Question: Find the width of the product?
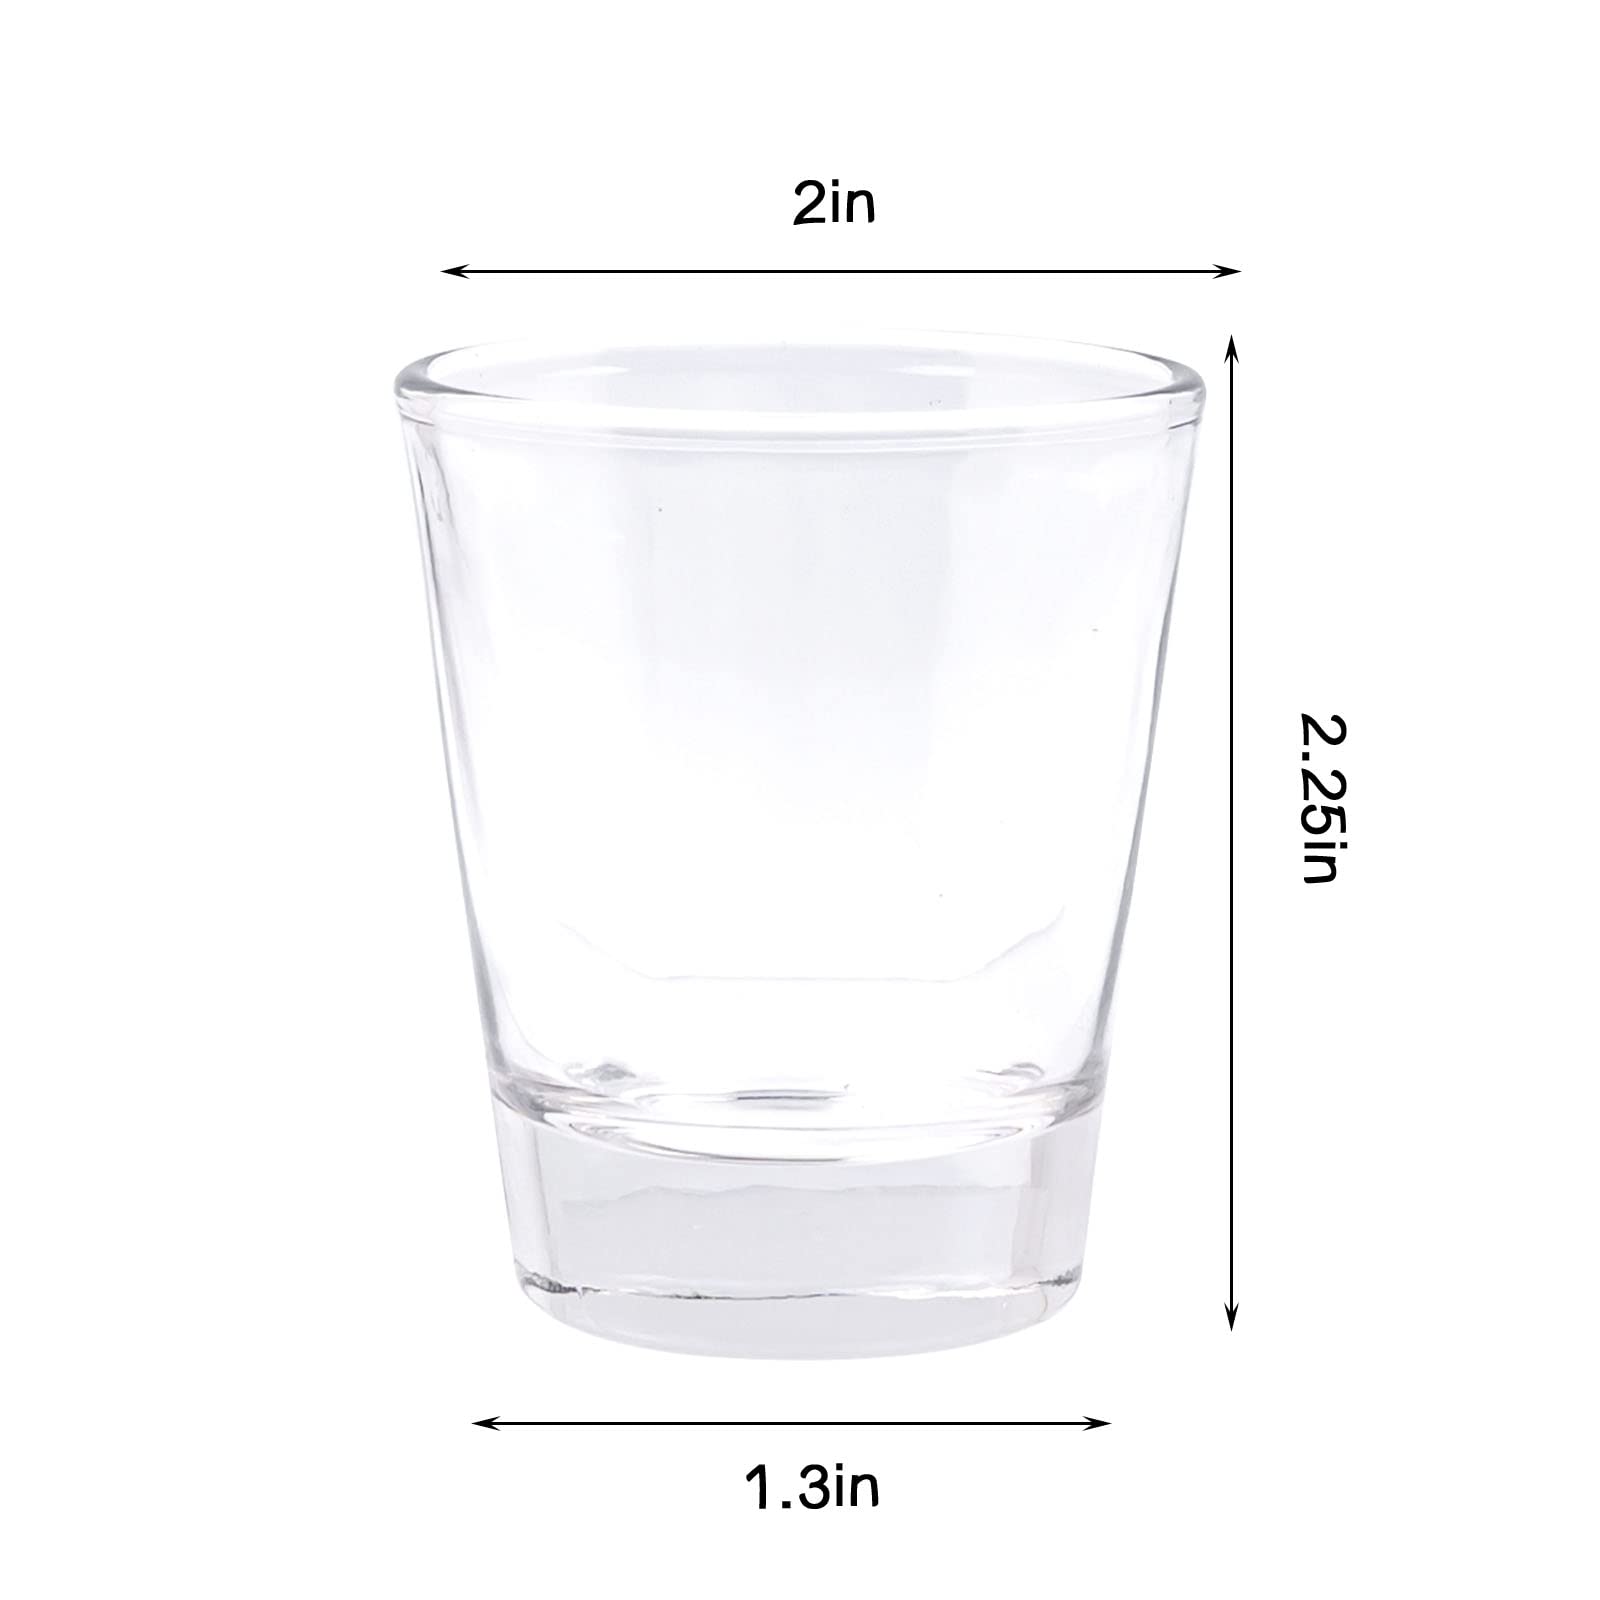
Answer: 2.0 inch